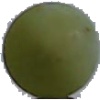
Label: Grape White 4